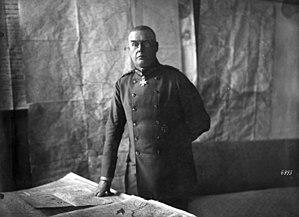
Max Hoffmann est un militaire et diplomate allemand né le 25 janvier 1869 à Homberg et mort le 8 juillet 1927 à Bad Reichenhall. Il participe à la Première Guerre mondiale en occupant le poste de chef d'état-major de la VIIIᵉ armée allemande ; il est un des planificateurs avec Ludendorff et Hindenburg des batailles de Tannenberg et des lacs Mazures. Il occupe ensuite le poste de chef d'état-major du front Est ; à la fin de l'année 1917, il négocie avec les Bolcheviks le traité de Brest-Litovsk. À partir de 1922, il tente de mettre en place une coalition anti-soviétique sans succès.